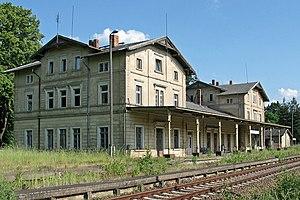
Großpostwitz est une commune de Saxe, située dans l'arrondissement de Bautzen, dans le district de Dresde.